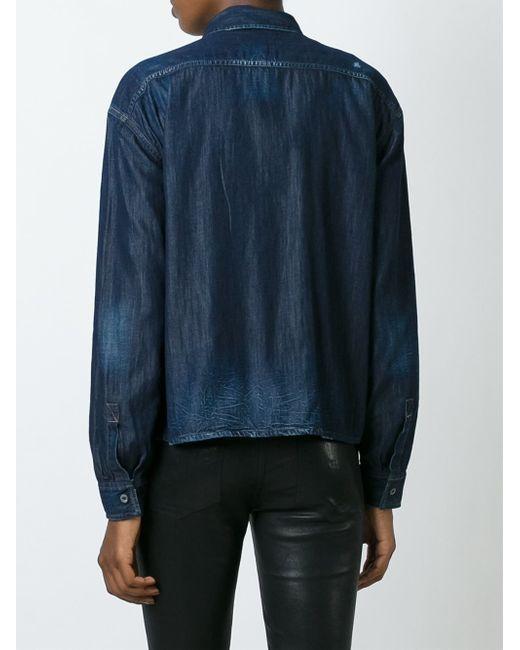
Locker geschnittenes Jeanshemd für Damen